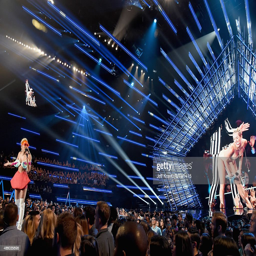
pop artist poses onstage during awards .